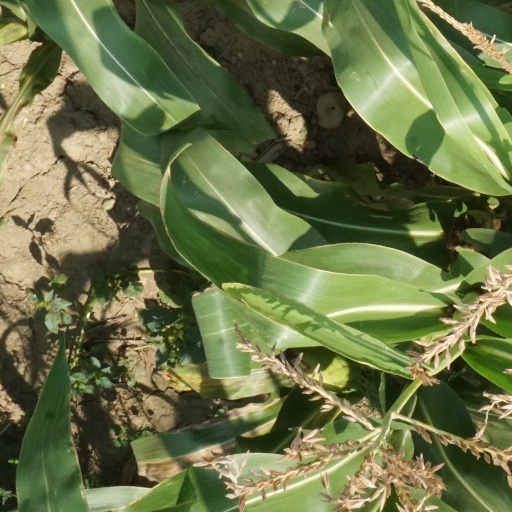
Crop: maize; corn